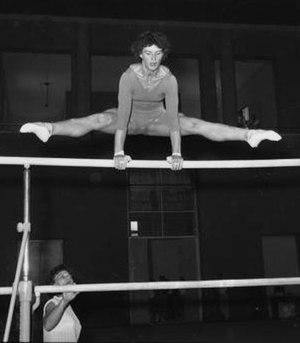
Sofia Ivanovna Mouratova, née Podouzdova le 13 juillet 1929 à Léningrad et morte le 25 septembre 2006 à Moscou, est une gymnaste soviétique. Elle se marie en 1951 avec le gymnaste Valentin Mouratov.